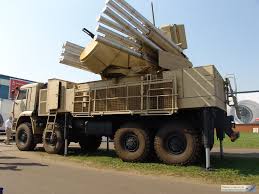
Label: Air Defense